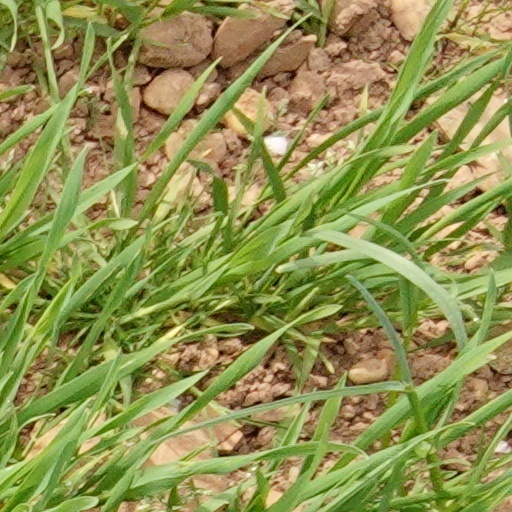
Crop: wheat